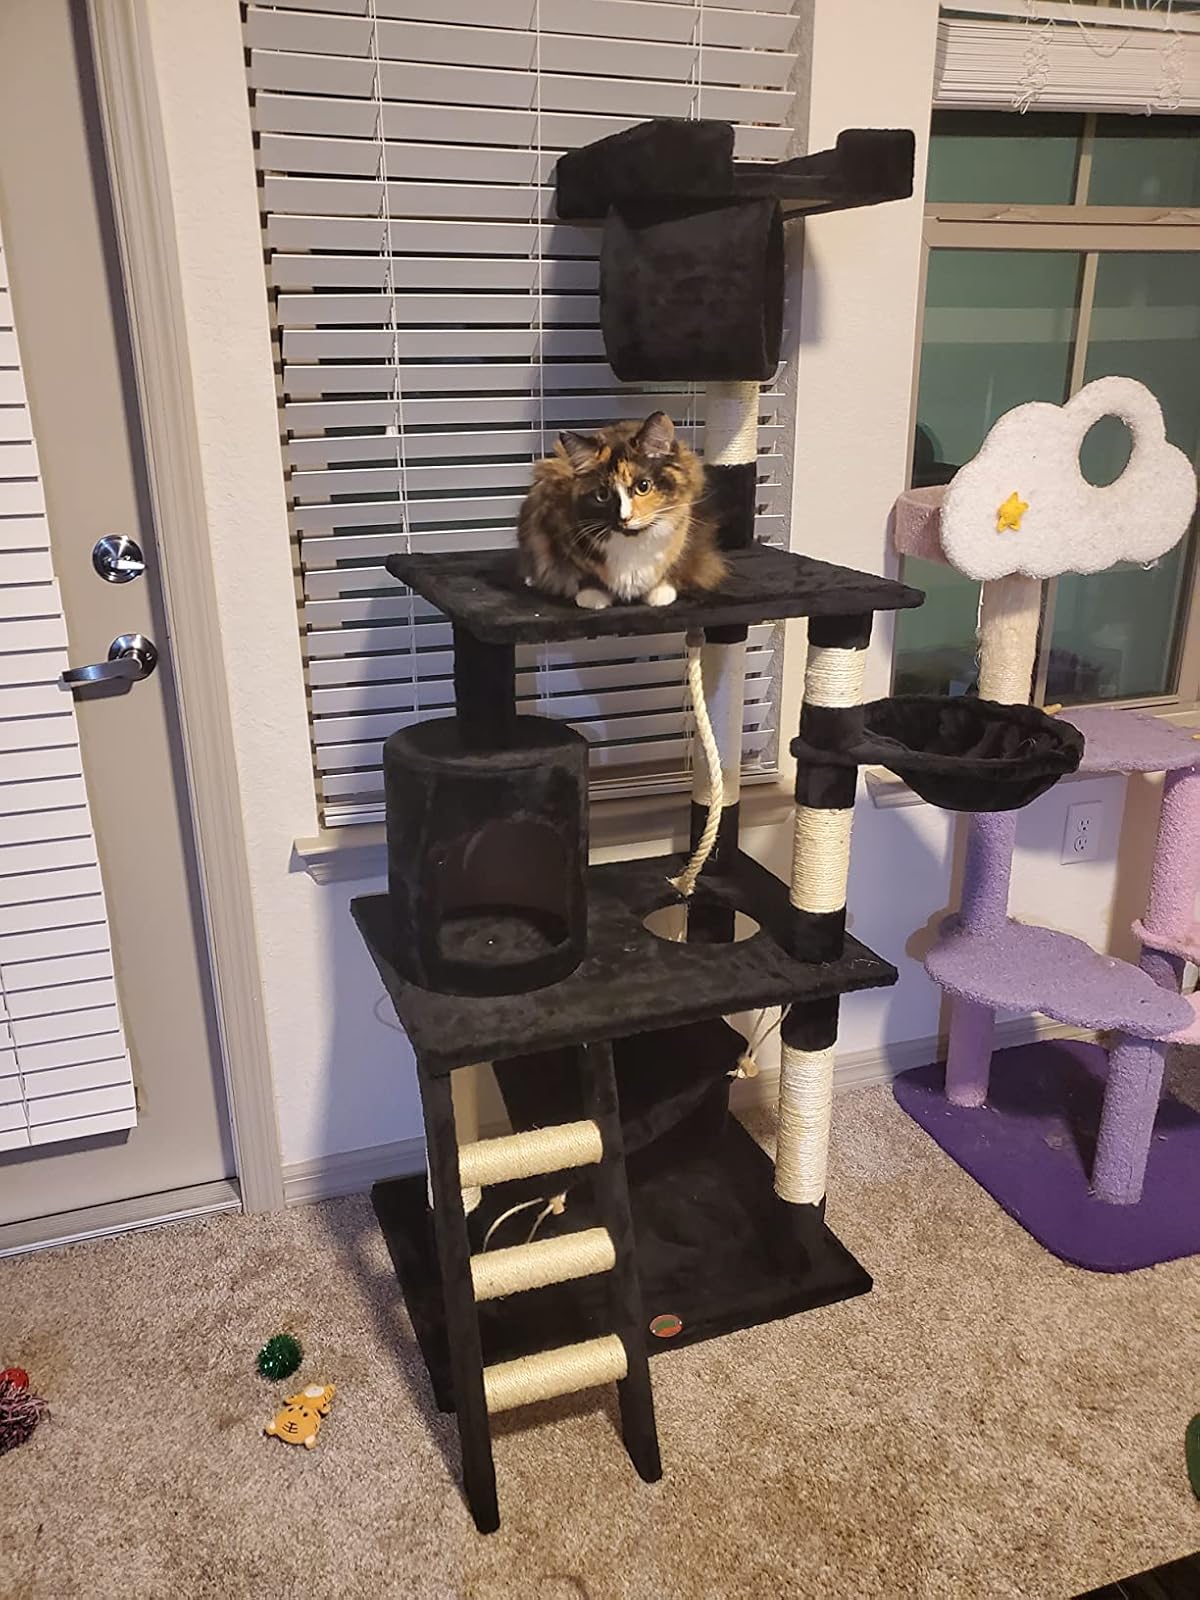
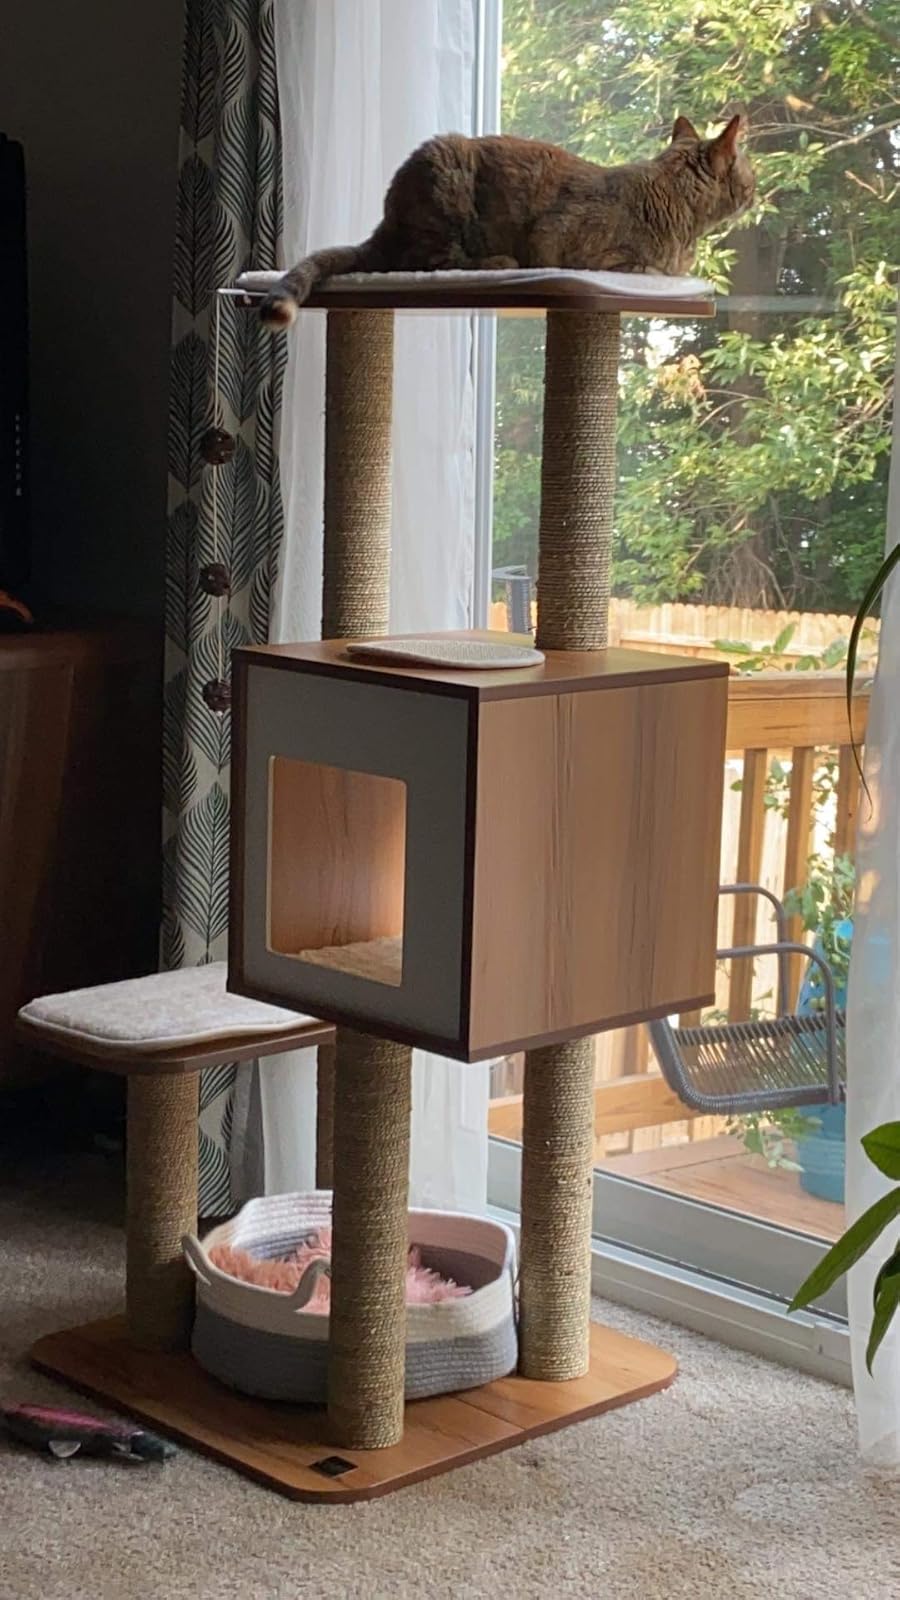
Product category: items_cat tree
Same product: no